Bouchier Building

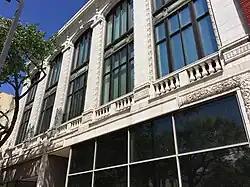

The Bouchier Building is a historic commercial building located in Columbia, South Carolina. It was built in 1913–14, and is a three-story, terra cotta faced building with large areas of glass on the upper floors.